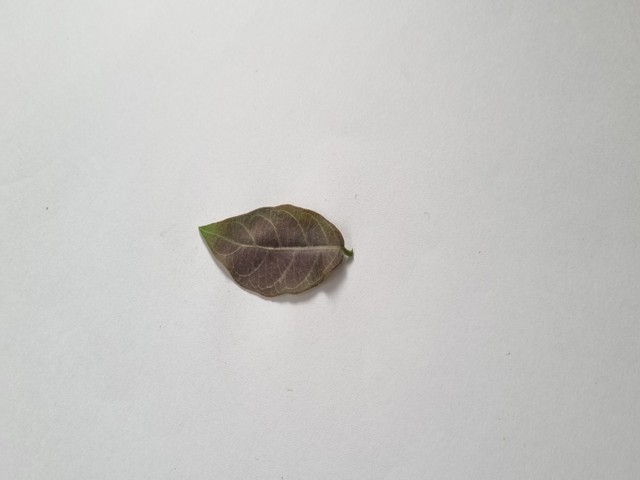
Plant: anantamul